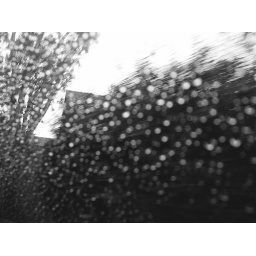
Rain-streaked pax side car window in San Diego today.  Just liked the rain-dots